Gustaf Söderberg

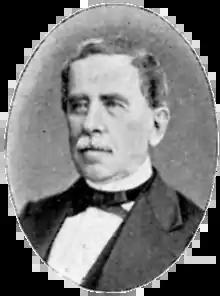
Gustaf Söderberg

Gustaf Söderberg (8 April 1799 – 3 November 1875) was a Swedish painter and military officer.